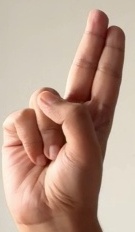
ASL sign: U